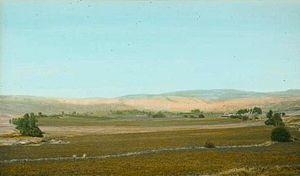
Photographie, diapositive sur verre, Ranch Gang, centre de la Colombie-Britannique, vers 1922, Anonyme, Plaque sèche à la gélatine, 8 x 10 cm